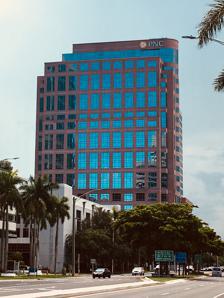
Building: PNC Center (Fort Lauderdale)
Country: United States of America
Year built: 1991
Office in Florida, United States PNC Center Location within Florida Former names Fidelity Federal, National City Center General information Status Completed Type Office Location 200 East Broward Boulevard, Fort Lauderdale, Florida , United States Coordinates 26°07′19″N 80°08′27″W / 26.1219°N 80.1409°W / 26.1219; -80.1409 Completed 1991 Height Roof 300 ft (91 m) Technical details Floor count 22 Lifts/elevators 9 made by Montgomery Elevator Design and construction Architect(s) RTKL Associates PNC Center is a high-rise located in downtown Fort Lauderdale, Florida . The building opened in 1991, as First Union Center and later renamed Wachovia Center, after Wachovia became the building's largest tenant. References